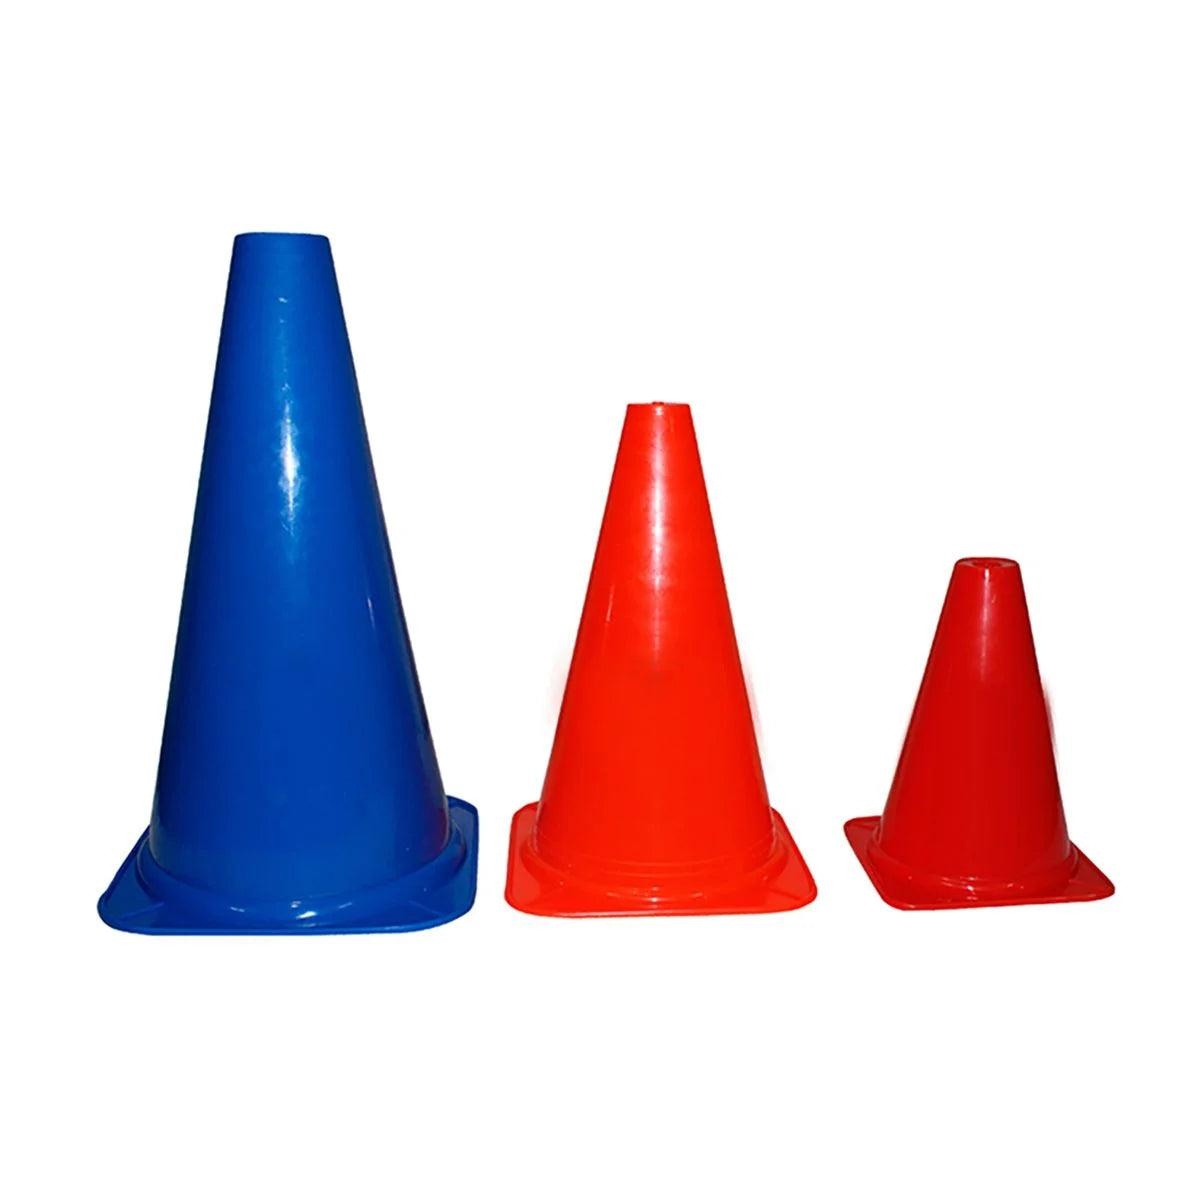
SS FIELDING CONE 12" | KIBI Sports
SS fielding cone 12" 15" 18" for cricket practice
Brand: SS
Category: Sporting Goods > Athletics > Cricket > Cricket Training Aids > Cricket Fielding Aids